NLF and PAVN battle tactics

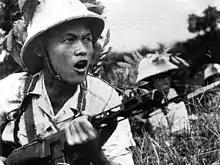
The PAVN/NLF military effort was generally much more determined and organized than that of the ARVN.

The NVA used special assault troops or sappers for a wide range of missions, sometimes by themselves, or sometimes as spearheads for a main-force echelon. The Viet Cong also deployed sappers particularly after Tet Offensive losses had made large-scale attacks hazardous. Called "đặc công" by the Vietnamese, sappers were a force economy measure that could deliver a stinging blow. They were an elite group, especially adept at infiltrating and attacking airfields, firebases and other fortified positions. About 50,000 men served in the PAVN as sappers, organized into groups of 100–150 men, further broken down into companies of roughly 30–36 men, with sub-divisions into platoons, squads and cells. Specialist troops such as radiomen, medics, and explosives experts were also attached. Many were volunteers. Sappers were often assigned to larger units (regiments, divisions etc.) – carrying out attacks and recon duties, but could also be organized as independent formations. Sappers trained and rehearsed carefully in all aspects of their craft and made use of a variety of equipment and explosive devices, including captured or abandoned American munitions. Sappers also carried out intelligence missions and could work undercover. One of the sappers in the spectacular 1968 Tet Offensive attack against the US Embassy for example, was once a driver to the US Ambassador.